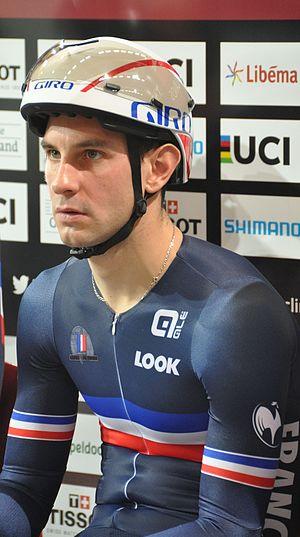
Morgan Kneisky, né le 31 août 1987 à Besançon, est un coureur cycliste français. Professionnel entre 2010 et juin 2020, il possède plusieurs titres de champion du monde de cyclisme sur piste à son palmarès, celui du scratch obtenu en 2009 et ceux de la course à l'américaine gagnés en 2013 avec Vivien Brisse, 2015 avec Bryan Coquard et 2017 avec Benjamin Thomas. Il est aussi vainqueur de la Coupe du monde du scratch en 2010 et quadruple champion de France de cyclisme sur piste.